Guild of Saint Luke

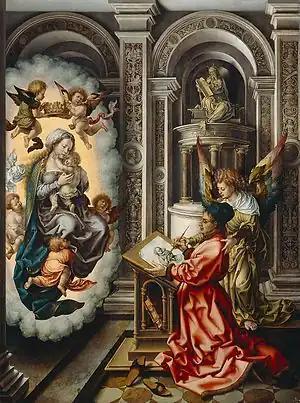
Jan Gossaert, "St. Luke Painting the Madonna" ( 1520–1525), Kunsthistorisches Museum, Vienna.

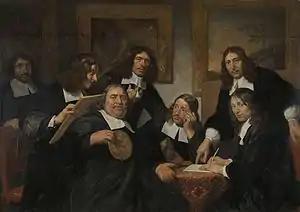
The Governors of the Haarlem Guild of St. Luke in 1675. Jan de Bray painted himself second from the left. Surprisingly, fewer such group portraits exist for painters than other Guild occupations.

The Guild of Saint Luke was the most common name for a city guild for painters and other artists in early modern Europe, especially in the Low Countries. They were named in honor of the Evangelist Luke, the patron saint of artists, who was identified by John of Damascus as having painted the Virgin's portrait.